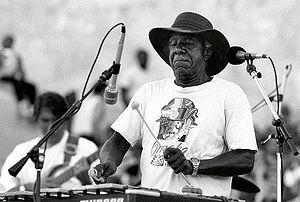
Le vibraphone est un instrument de musique, de la famille des instruments de percussion, et plus précisément de la branche des claviers. Souvent confondu avec le xylophone, le vibraphone est constitué de métal et non de bois.